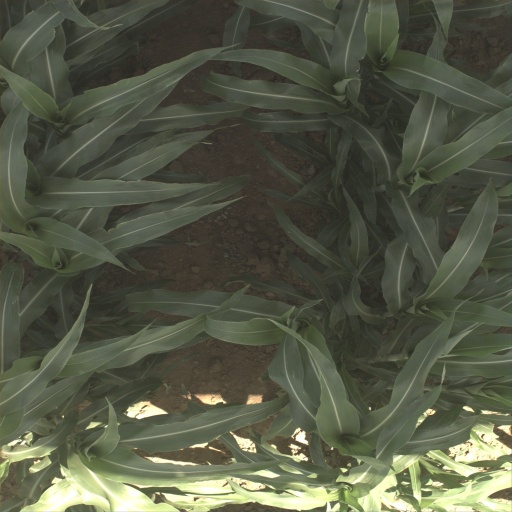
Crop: sorghum